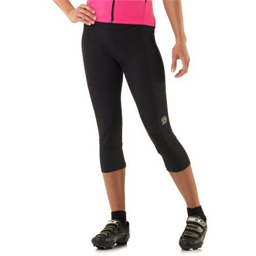
tights - women 's - great for under a skirt or a dress !